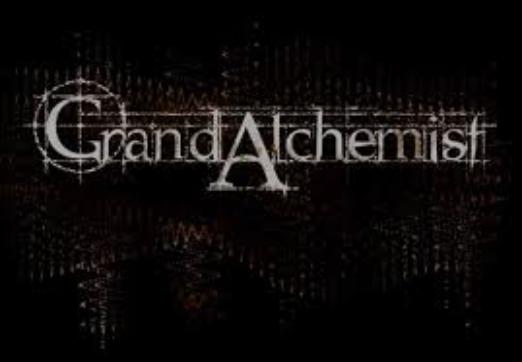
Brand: Alchemist
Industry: Clothes